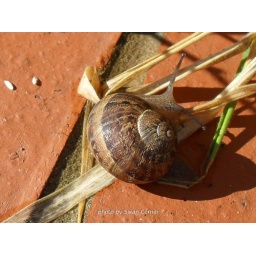
Moving over some grass which has grown over the edge of the wall